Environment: real
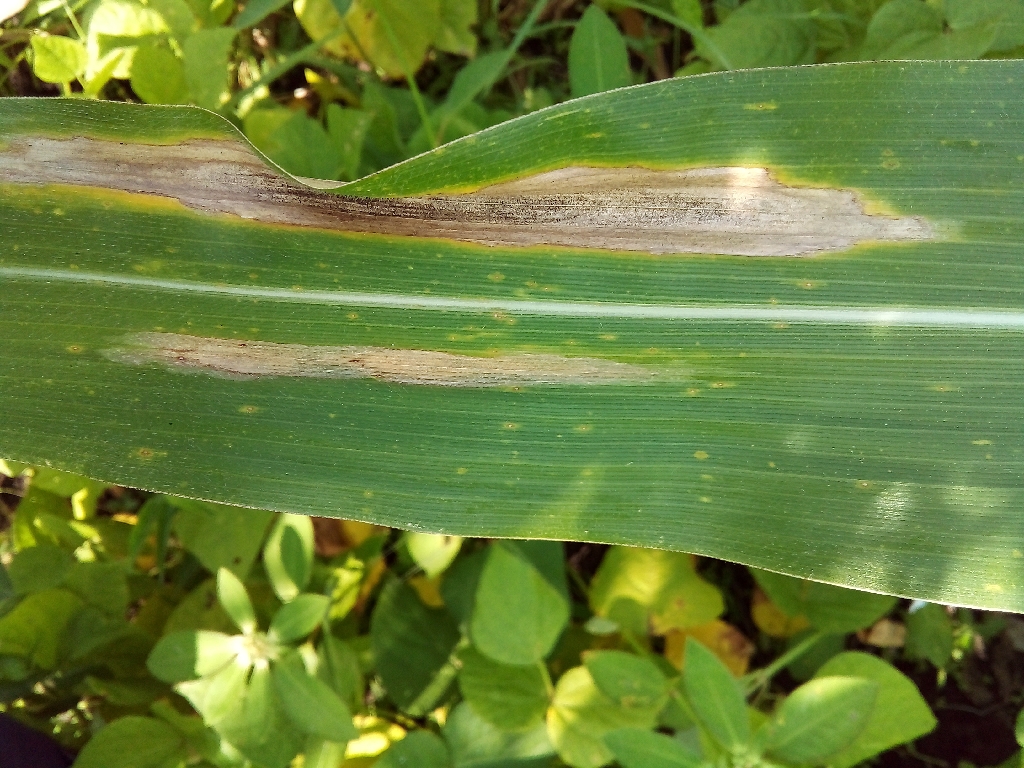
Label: northern_corn_leaf_blight